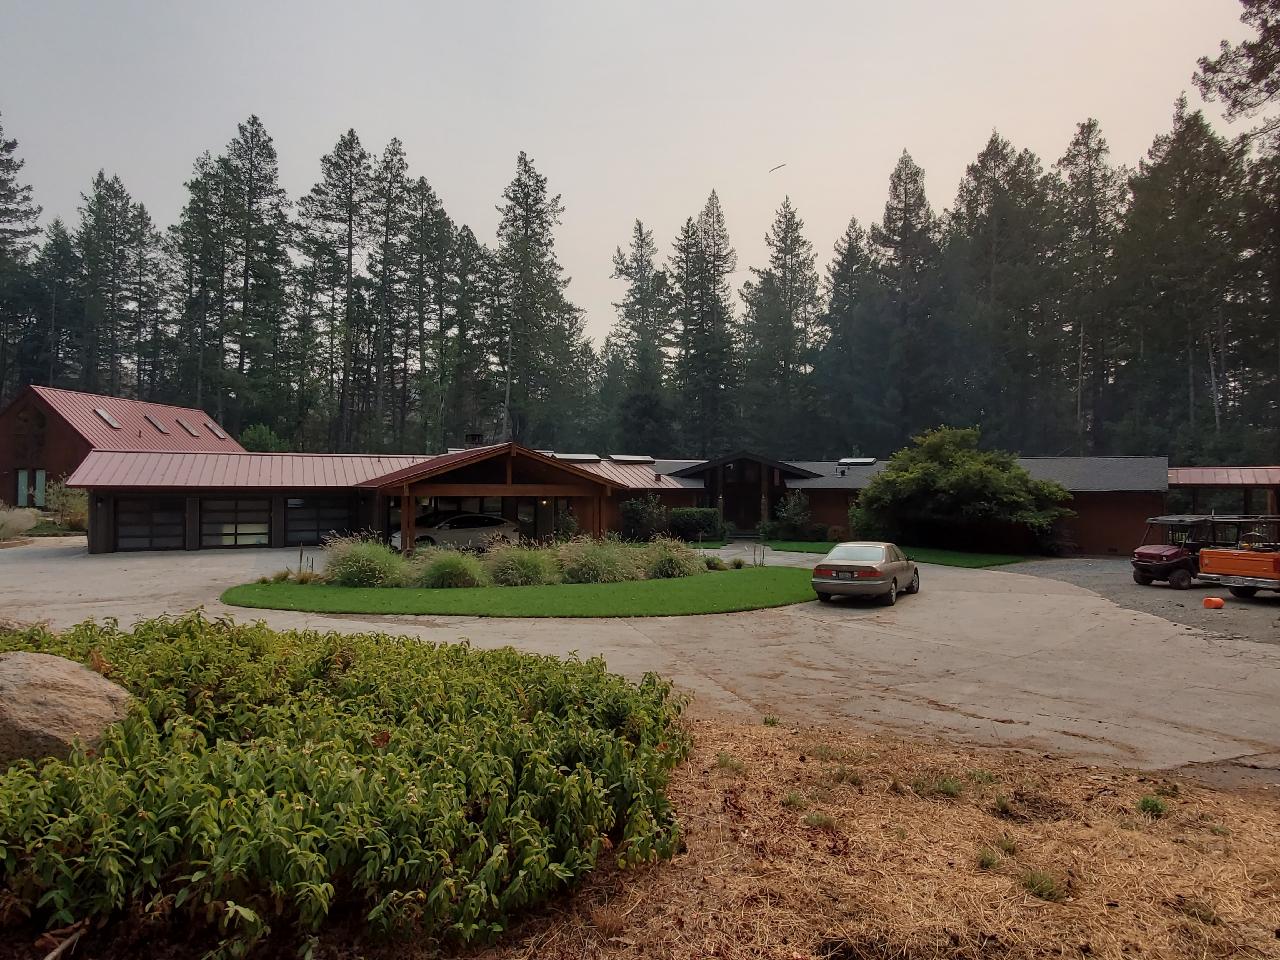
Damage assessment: no_damage